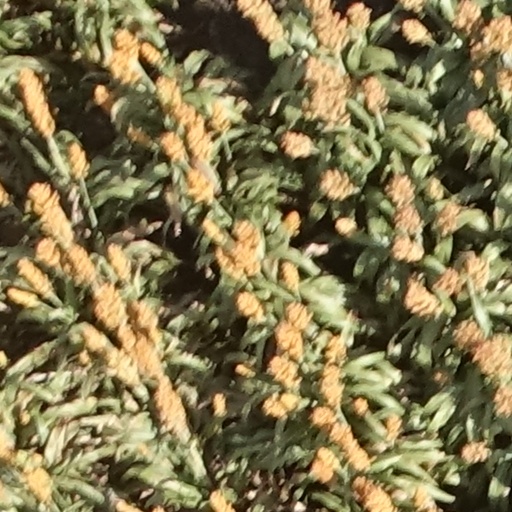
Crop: sorghum